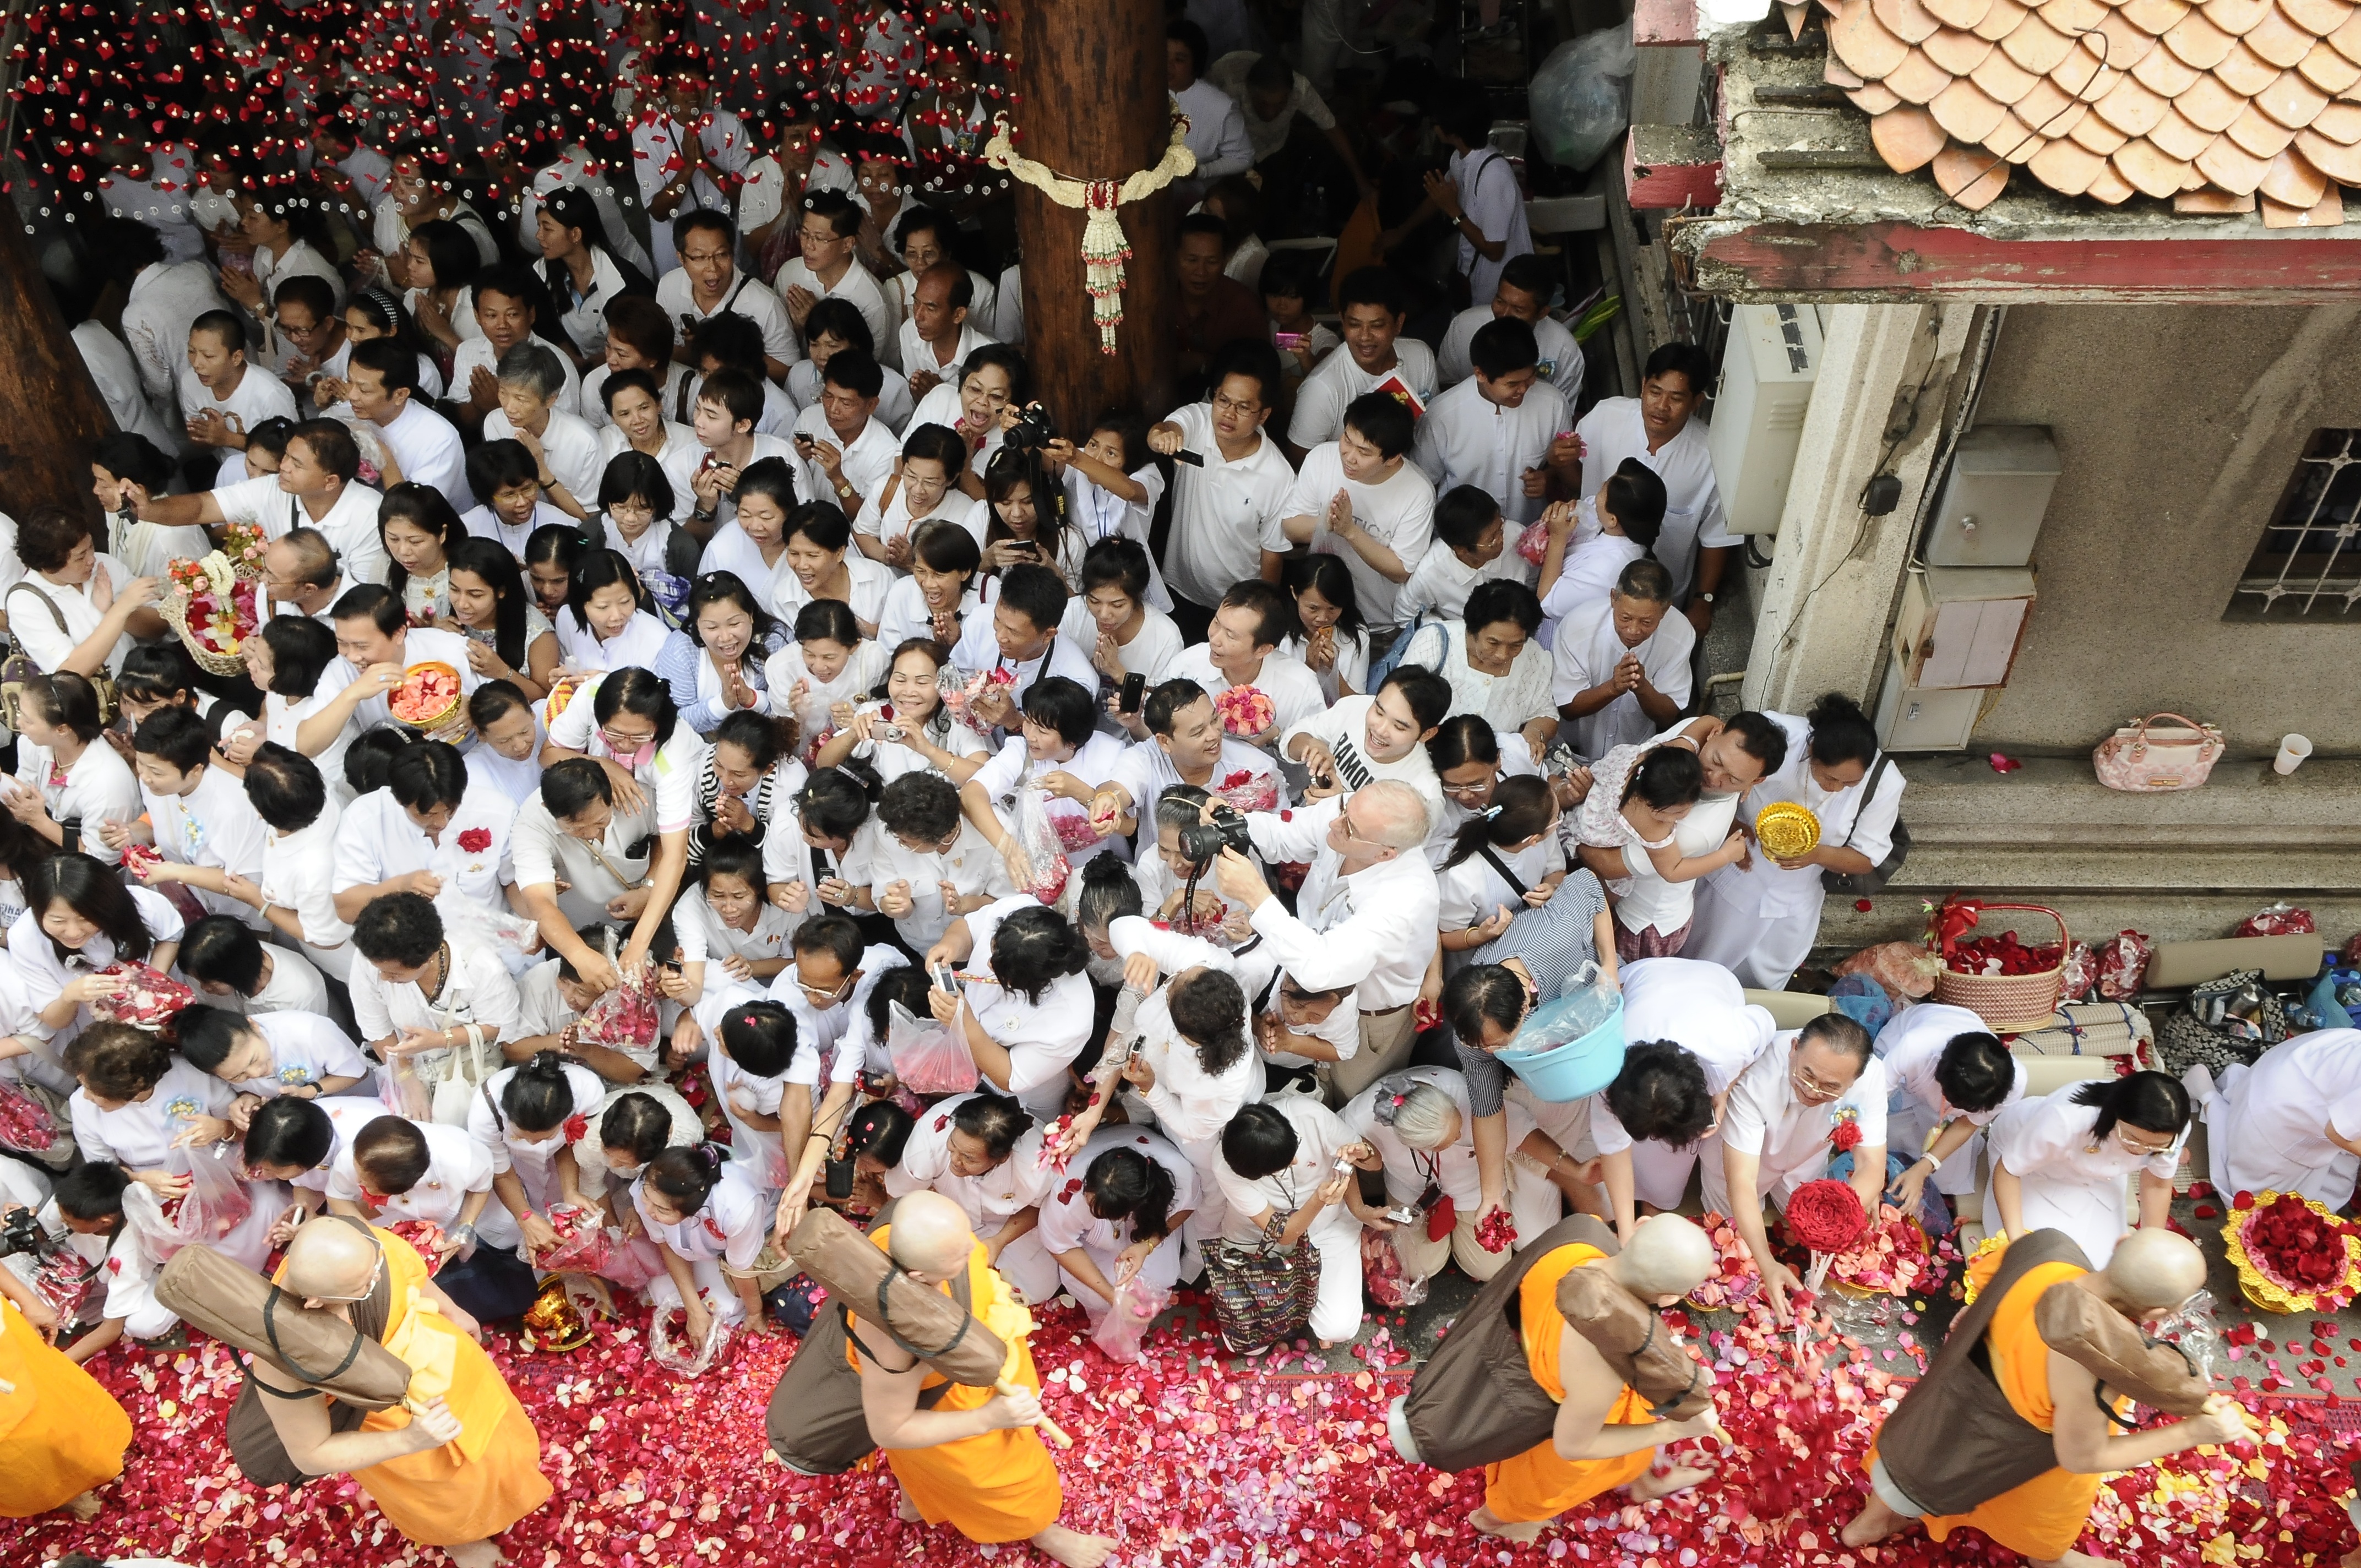
people, crowd, walk, audience, orange, buddhism, thailand, ceremony, gold, temple, million, tradition, rose petals, wat, monks, robes, buddhists, dhammakaya pagoda, phra dhammakaya, more than, budhas